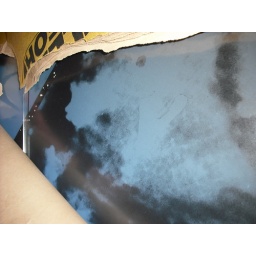
This picture came wrapped in paper only and the glass was broken.